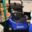
Label: lawn_mower